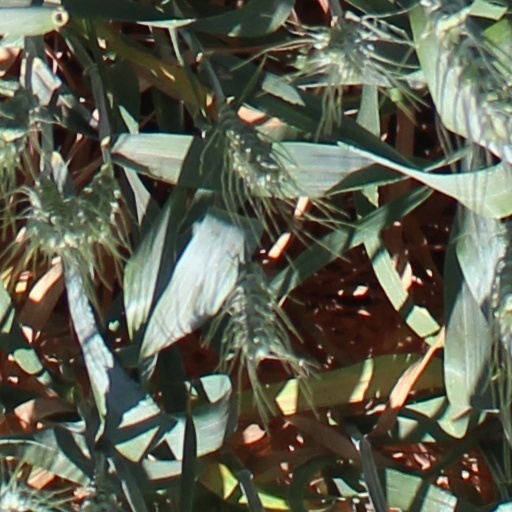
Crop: wheat